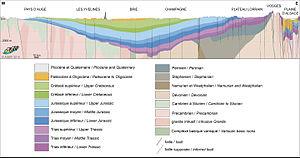
Extrait de la coupe géologique détaillée montrant la couverture sédimentaire du Bassin parisien (en violet, Trias